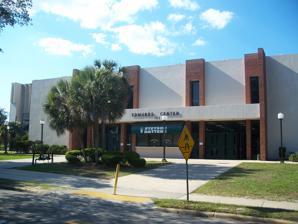
Building: Edmunds Center
Country: United States of America
Year built: 1974
Edmunds Center Location 143 E. Pennsylvania Ave DeLand, Florida 32723 Coordinates 29°02′23″N 81°18′07″W / 29.039584°N 81.301819°W / 29.039584; -81.301819 Owner Stetson University Operator Stetson University Capacity 5,000 Surface Hardwood Construction Opened December 5, 1974 ( 1974-12-05 ) Construction cost $1.6 million ($9.89 million in 2023 dollars ) Tenants Stetson Hatters (NCAA Sports) Edmunds Center is a 5,000-seat multi-purpose arena at Stetson University in DeLand, Florida , that opened on December 5, 1974. It is home to the Stetson Hatters basketball team. The arena is named after J. Ollie Edmunds , fourth president of Stetson University (1948–1967). It hosted the 1991 and 1996 Atlantic Sun Conference men's basketball tournaments. Many different celebrities and musicians have performed at the Edmunds Center over the years. Notable performers include comedians Bill Cosby , Jay Leno , Steve Martin , and Steven Wright ; country music legends Hank Williams, Jr. , and Mel Tillis ; The Nitty Gritty Dirt Band ; Spyro Gyra ; and folk singers Harry Chapin , and Don McLean . See also List of NCAA Division I basketball arenas References